Tareck El Aissami

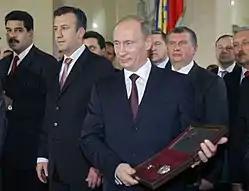
El Aissami, beside Nicolás Maduro, present Vladimir Putin the Key to the City of Caracas in April 2010.

El Aissami was born on 12 November 1974 in El Vigía, Mérida, Venezuela. He is one of five children. His mother, May Maddah de El Aissami, is Lebanese while his father, Zaidan El Amin El Aissami, also known as Carlos Zaidan, was a Druze immigrant from Jabal al-Druze in Syria. He was the head of a local Iraqi Ba'athist Party in Venezuela and had connections with leftist political movements in the Middle East. Another family member of El Aissami involved in Ba'athism was his great-uncle, Shibli El Aissami, who was the Assistant Secretary General of the National Command of the Iraqi-dominated Arab Socialist Ba'ath Party.